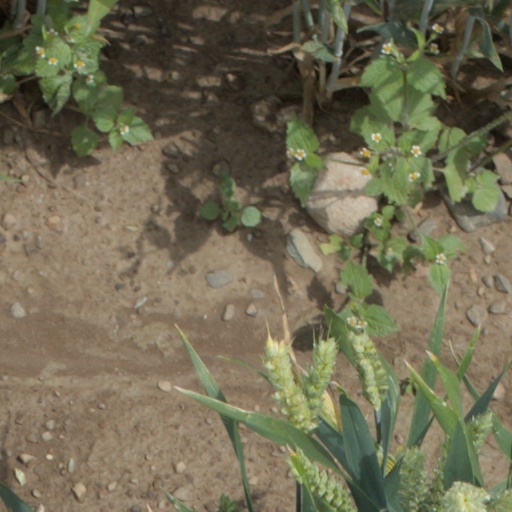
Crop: wheat